Kissel

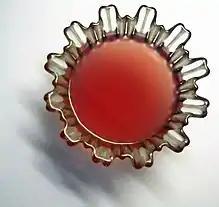
Fruit kissel

Kissel or kisel is a simple dish with the consistency of a thick gel, and made of sweet fruit, berry, grains (oatmeal, rye, wheat), peas, or from milk. It belongs to the group of cold-solidified desserts, although it can be served warm.